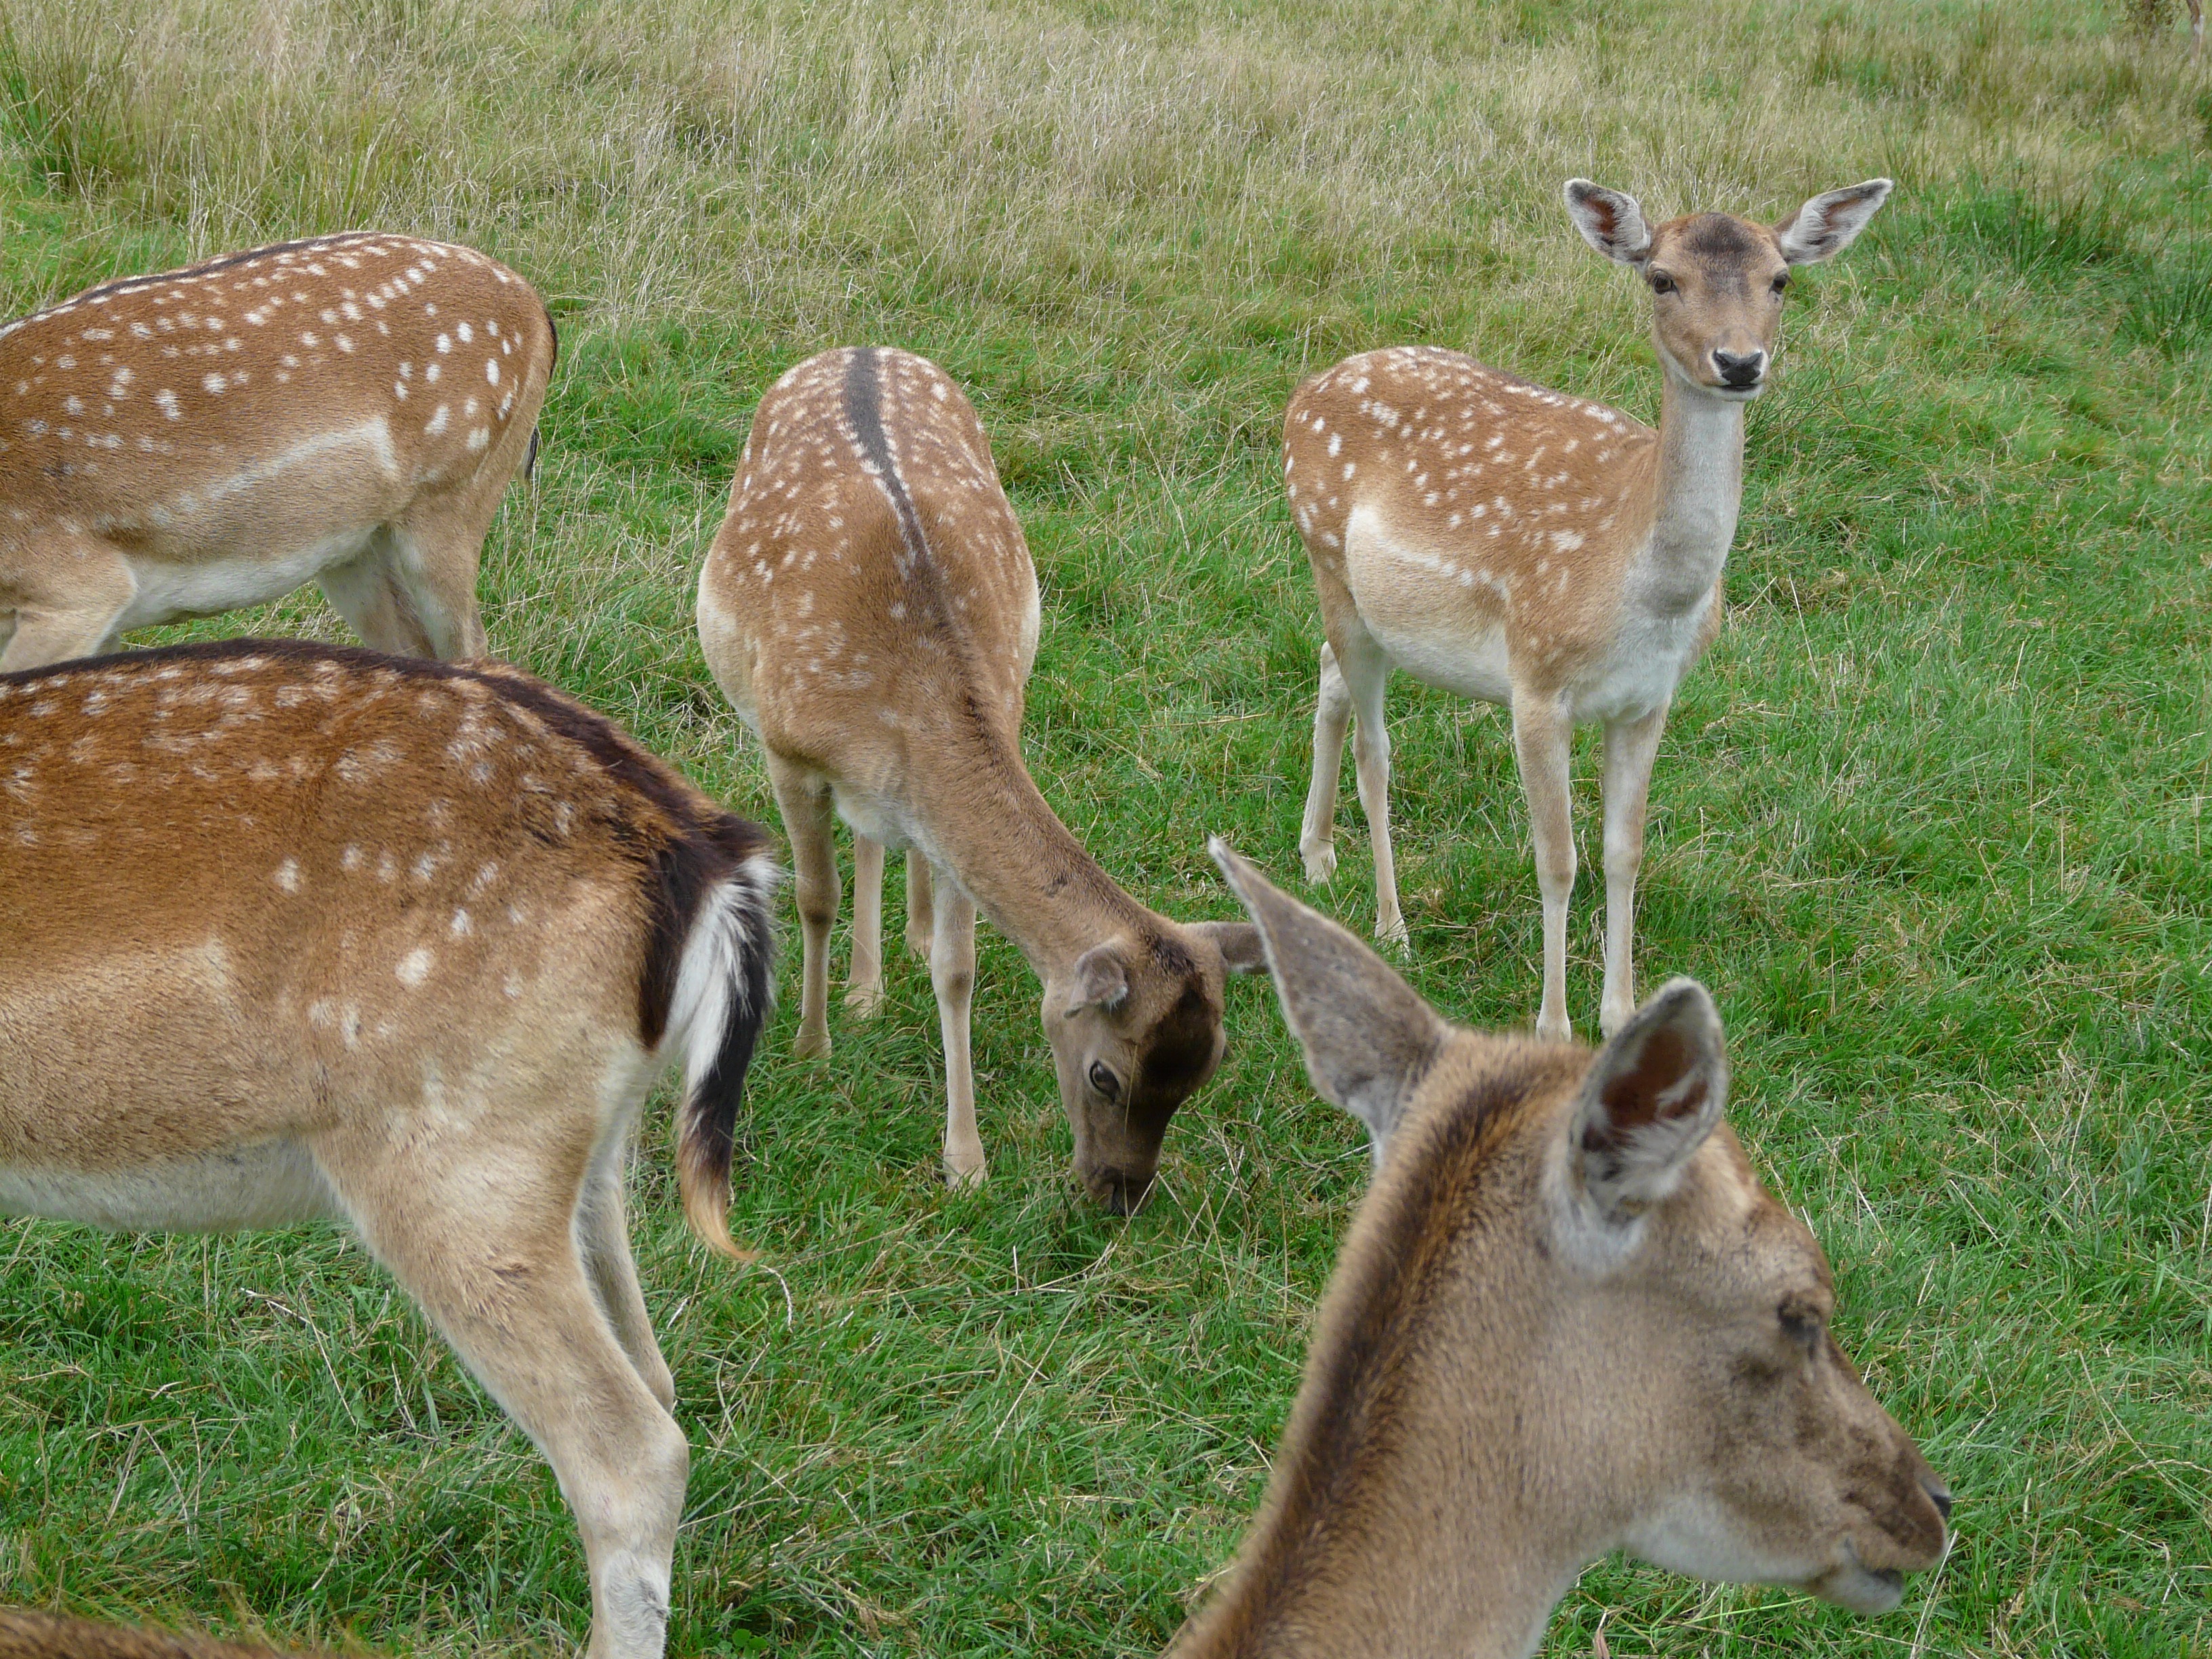
wildlife, deer, mammal, fauna, gazelle, vertebrate, capreolus capreolus, ruminant, ecosystem, head drawing, vicuna, young animals, white tailed deer, european deer